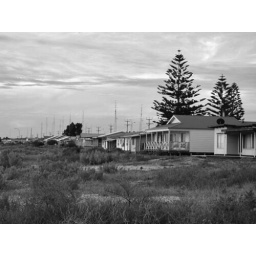
One of the few remaining beach shacks built right on the sand. A true beach house in my opinion.